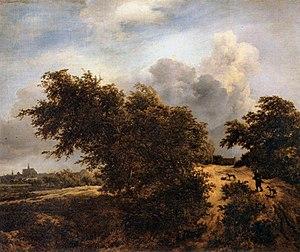
Jacob van Ruisdael est un peintre et graveur néerlandais, né à Haarlem vers 1628 et mort à Amsterdam le 10 mars 1682. Il est généralement considéré comme le peintre paysagiste le plus réputé du siècle d'or néerlandais, une période de grande opulence et d'accomplissement culturel au cours de laquelle la peinture hollandaise est devenue très populaire.